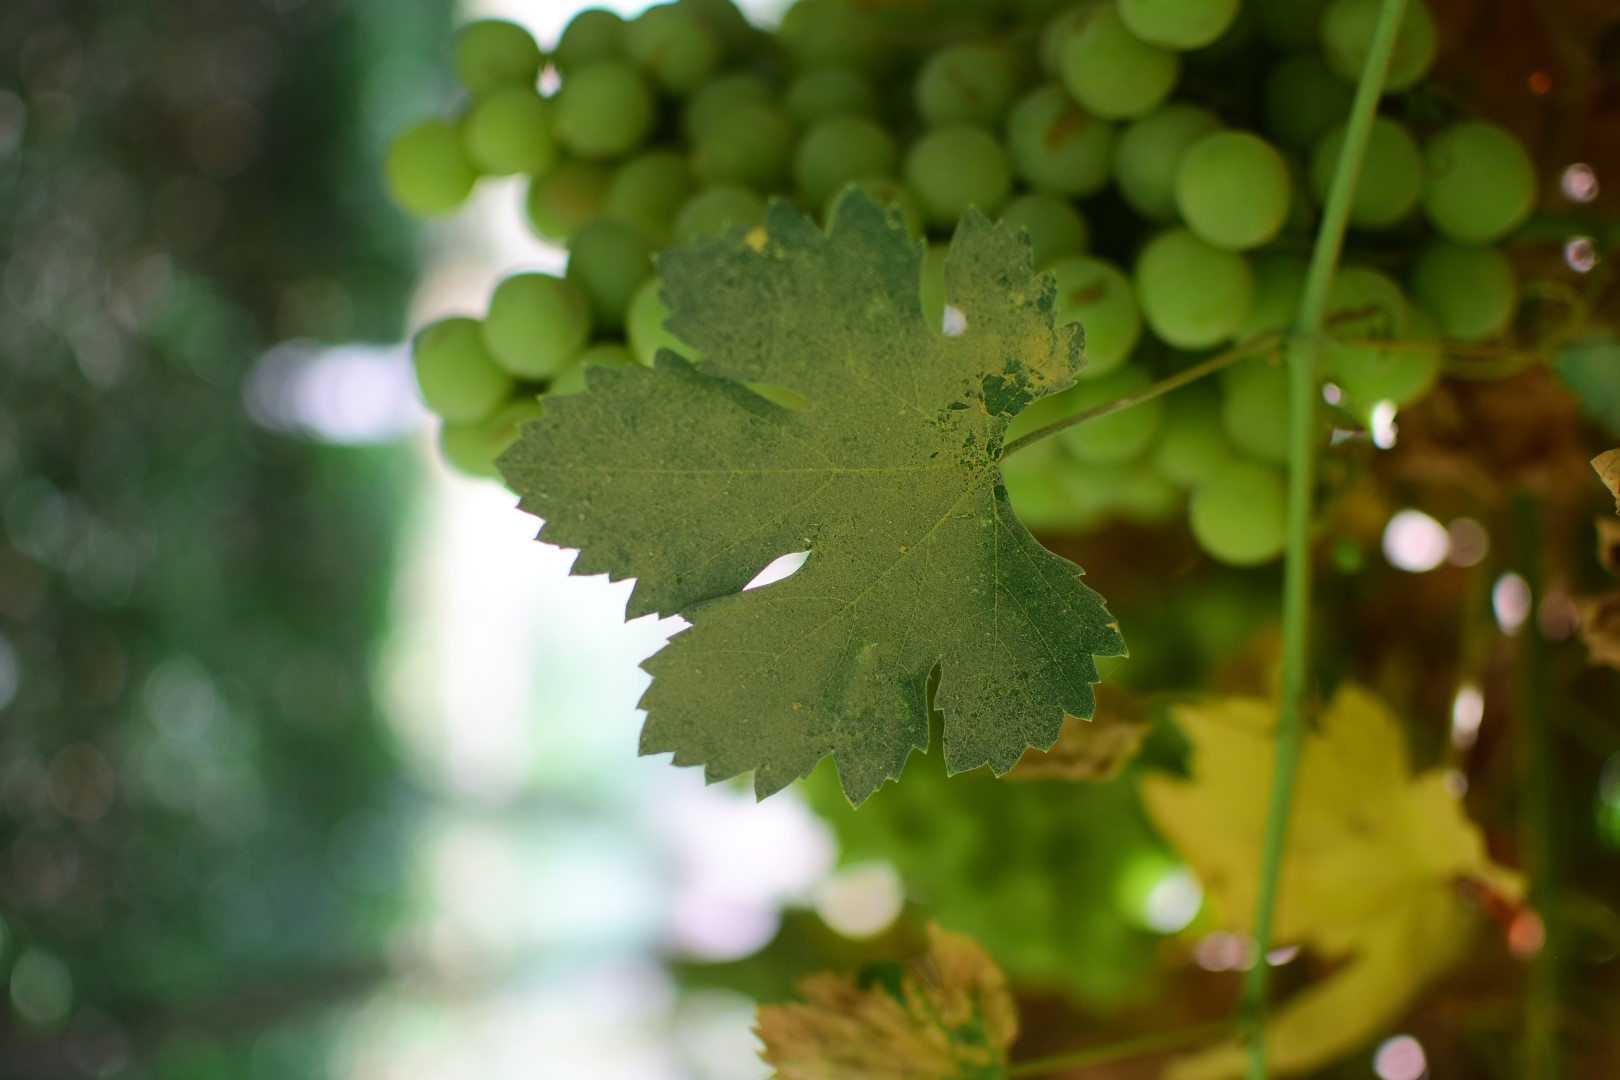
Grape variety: Halawani